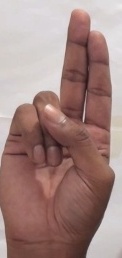
ASL sign: U